Franz Joseph von Seefried

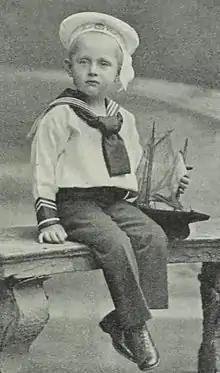

Count Franz-Joseph von Seefried auf Buttenheim, Freiherr zu Hagenbach (29 July 1904 – 15 May 1969) was a German nobleman and a naturalist.